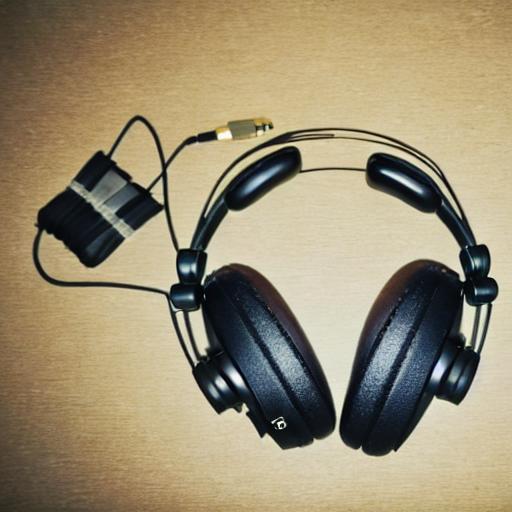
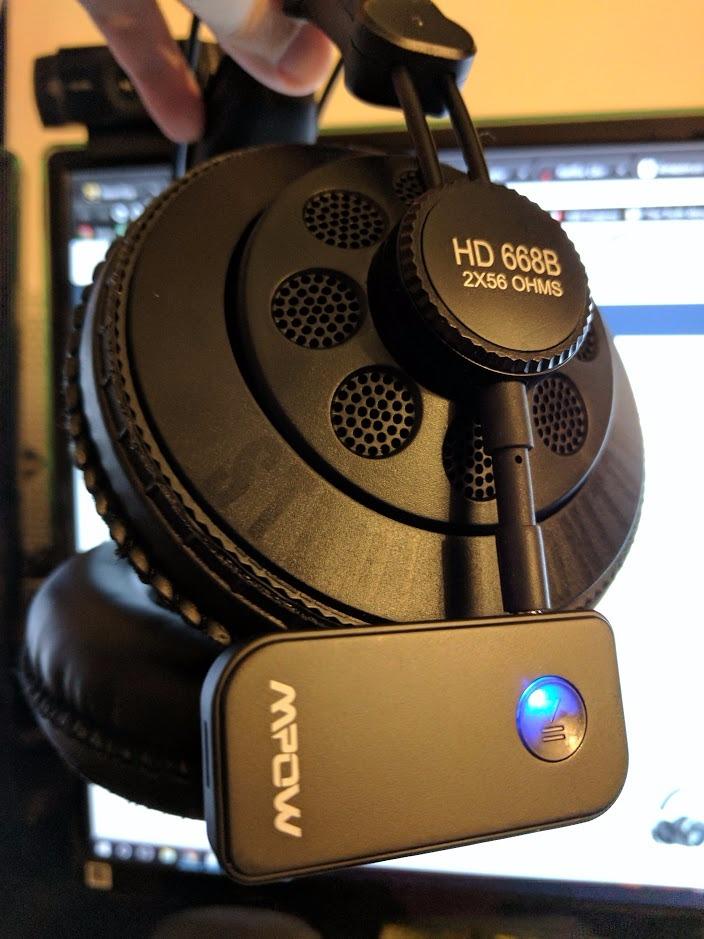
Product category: headphones
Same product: no